John Rouse Bloxam

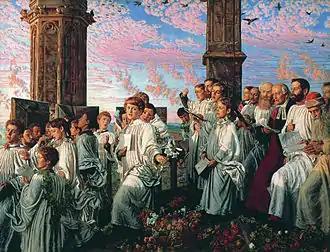
Bloxam played a part in reviving the May Morning ceremony on the tower of Magdalen College. In tribute, William Holman Hunt included him in his painting of the ritual; Bloxam is fourth from the right.

From 1837 to February 1840 Bloxam was curate to John Henry Newman at St Mary and St Nicholas, Littlemore. He was in full sympathy with the Tractarians, and well acquainted with William George Ward. An accident introduced him to Ambrose Phillips de Lisle. They corresponded in 1841 and 1842 on a possible reunion of the Anglican and Roman churches. In 1842 he proposed going to Belgium to superintend the reprinting of the Sarum breviary. He continued to live at Oxford until 1862, where he was conspicuous as a striking figure.